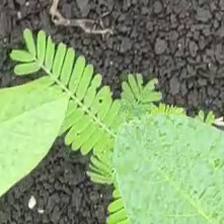
Weed species: Dwarf_cassia_(Chamaecrista pumila)